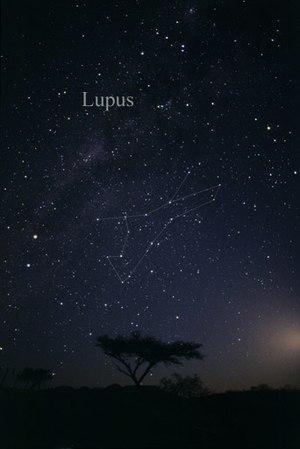
Le Loup est le nom donné à une petite constellation de l'hémisphère Sud, située en dessous de la constellation de la Balance, à l'ouest de la constellation du Scorpion et à l'est de la constellation du Centaure.